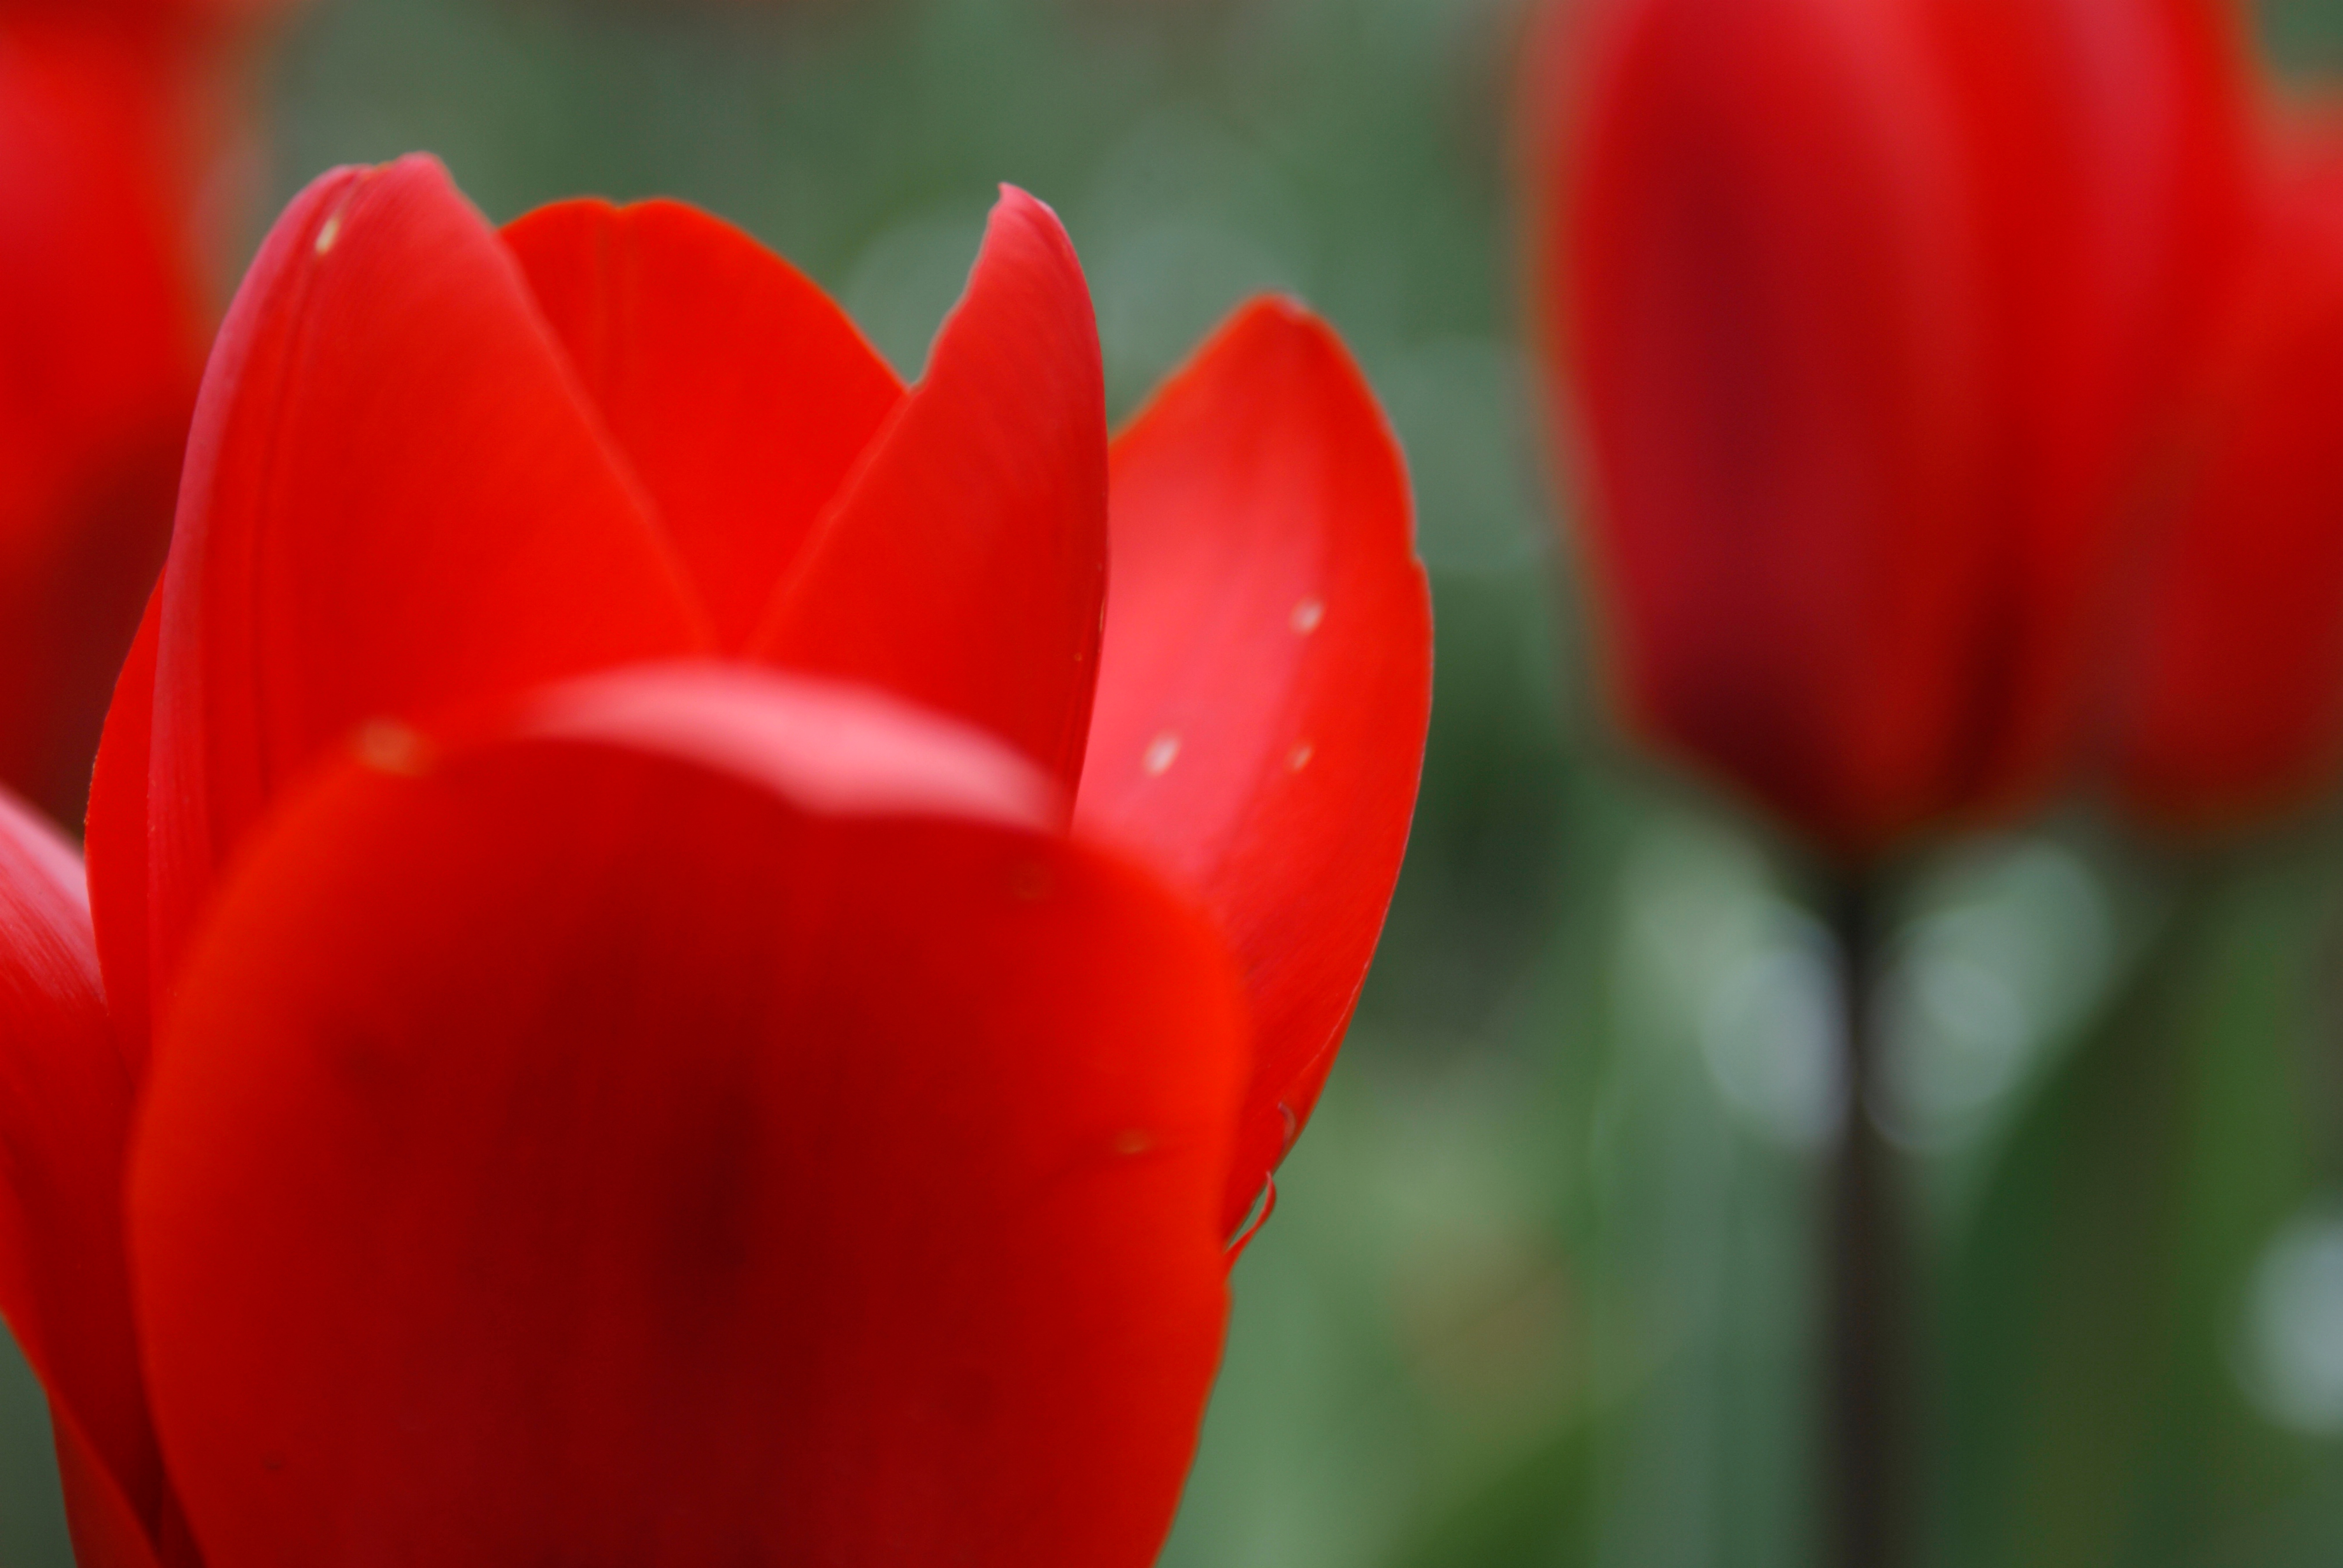
plant, flower, petal, tulip, red, close up, macro photography, flowering plant, lily family, plant stem, land plant